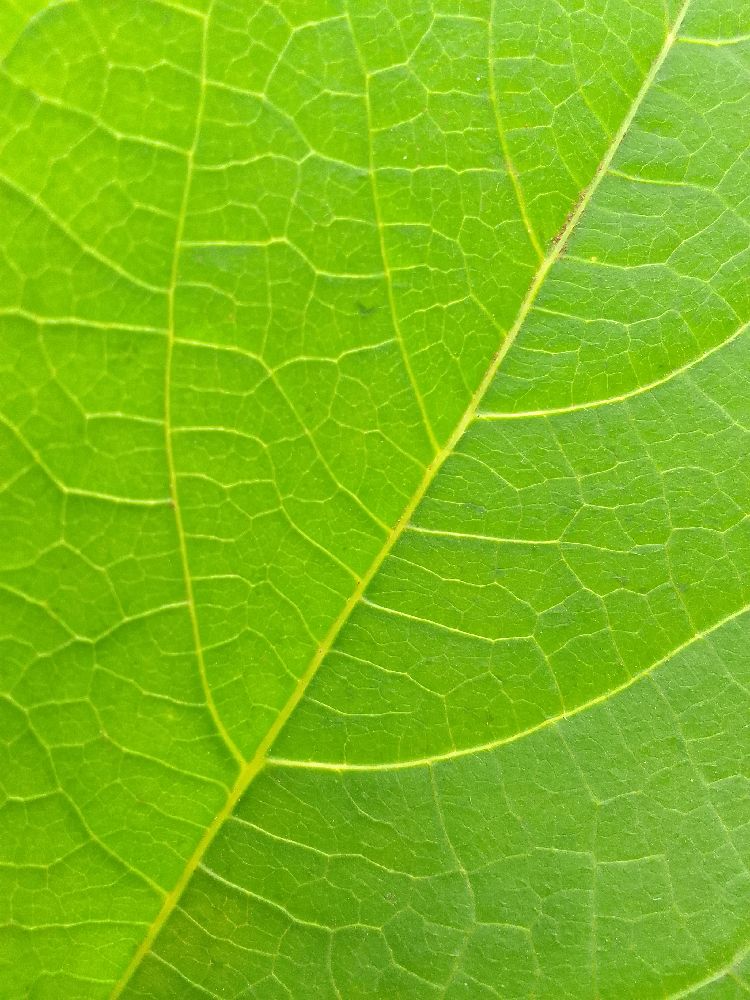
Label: healthy